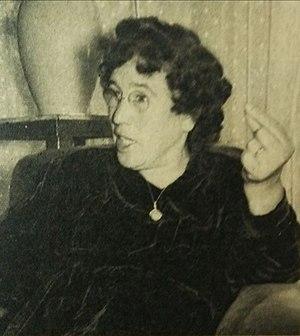
Masa Nakayama est une femme politique japonaise.